Irongray railway station

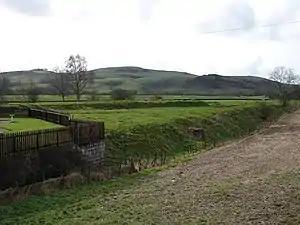
The site of Irongray railway station

Irongray was one of the principal stations on the Cairn Valley Light Railway branch, from Dumfries. It served a rural area in Dumfries and Galloway The line was closed to passengers during WW2. Cairn Valley Junction lay to the east.